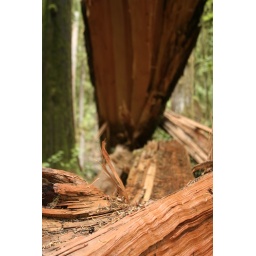
When a tree falls in the forest